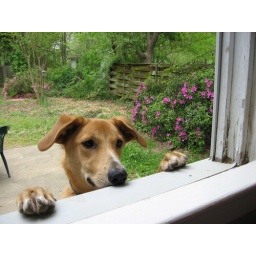
Ollie tries to work out how he can get back in the house before I open the back door for him.